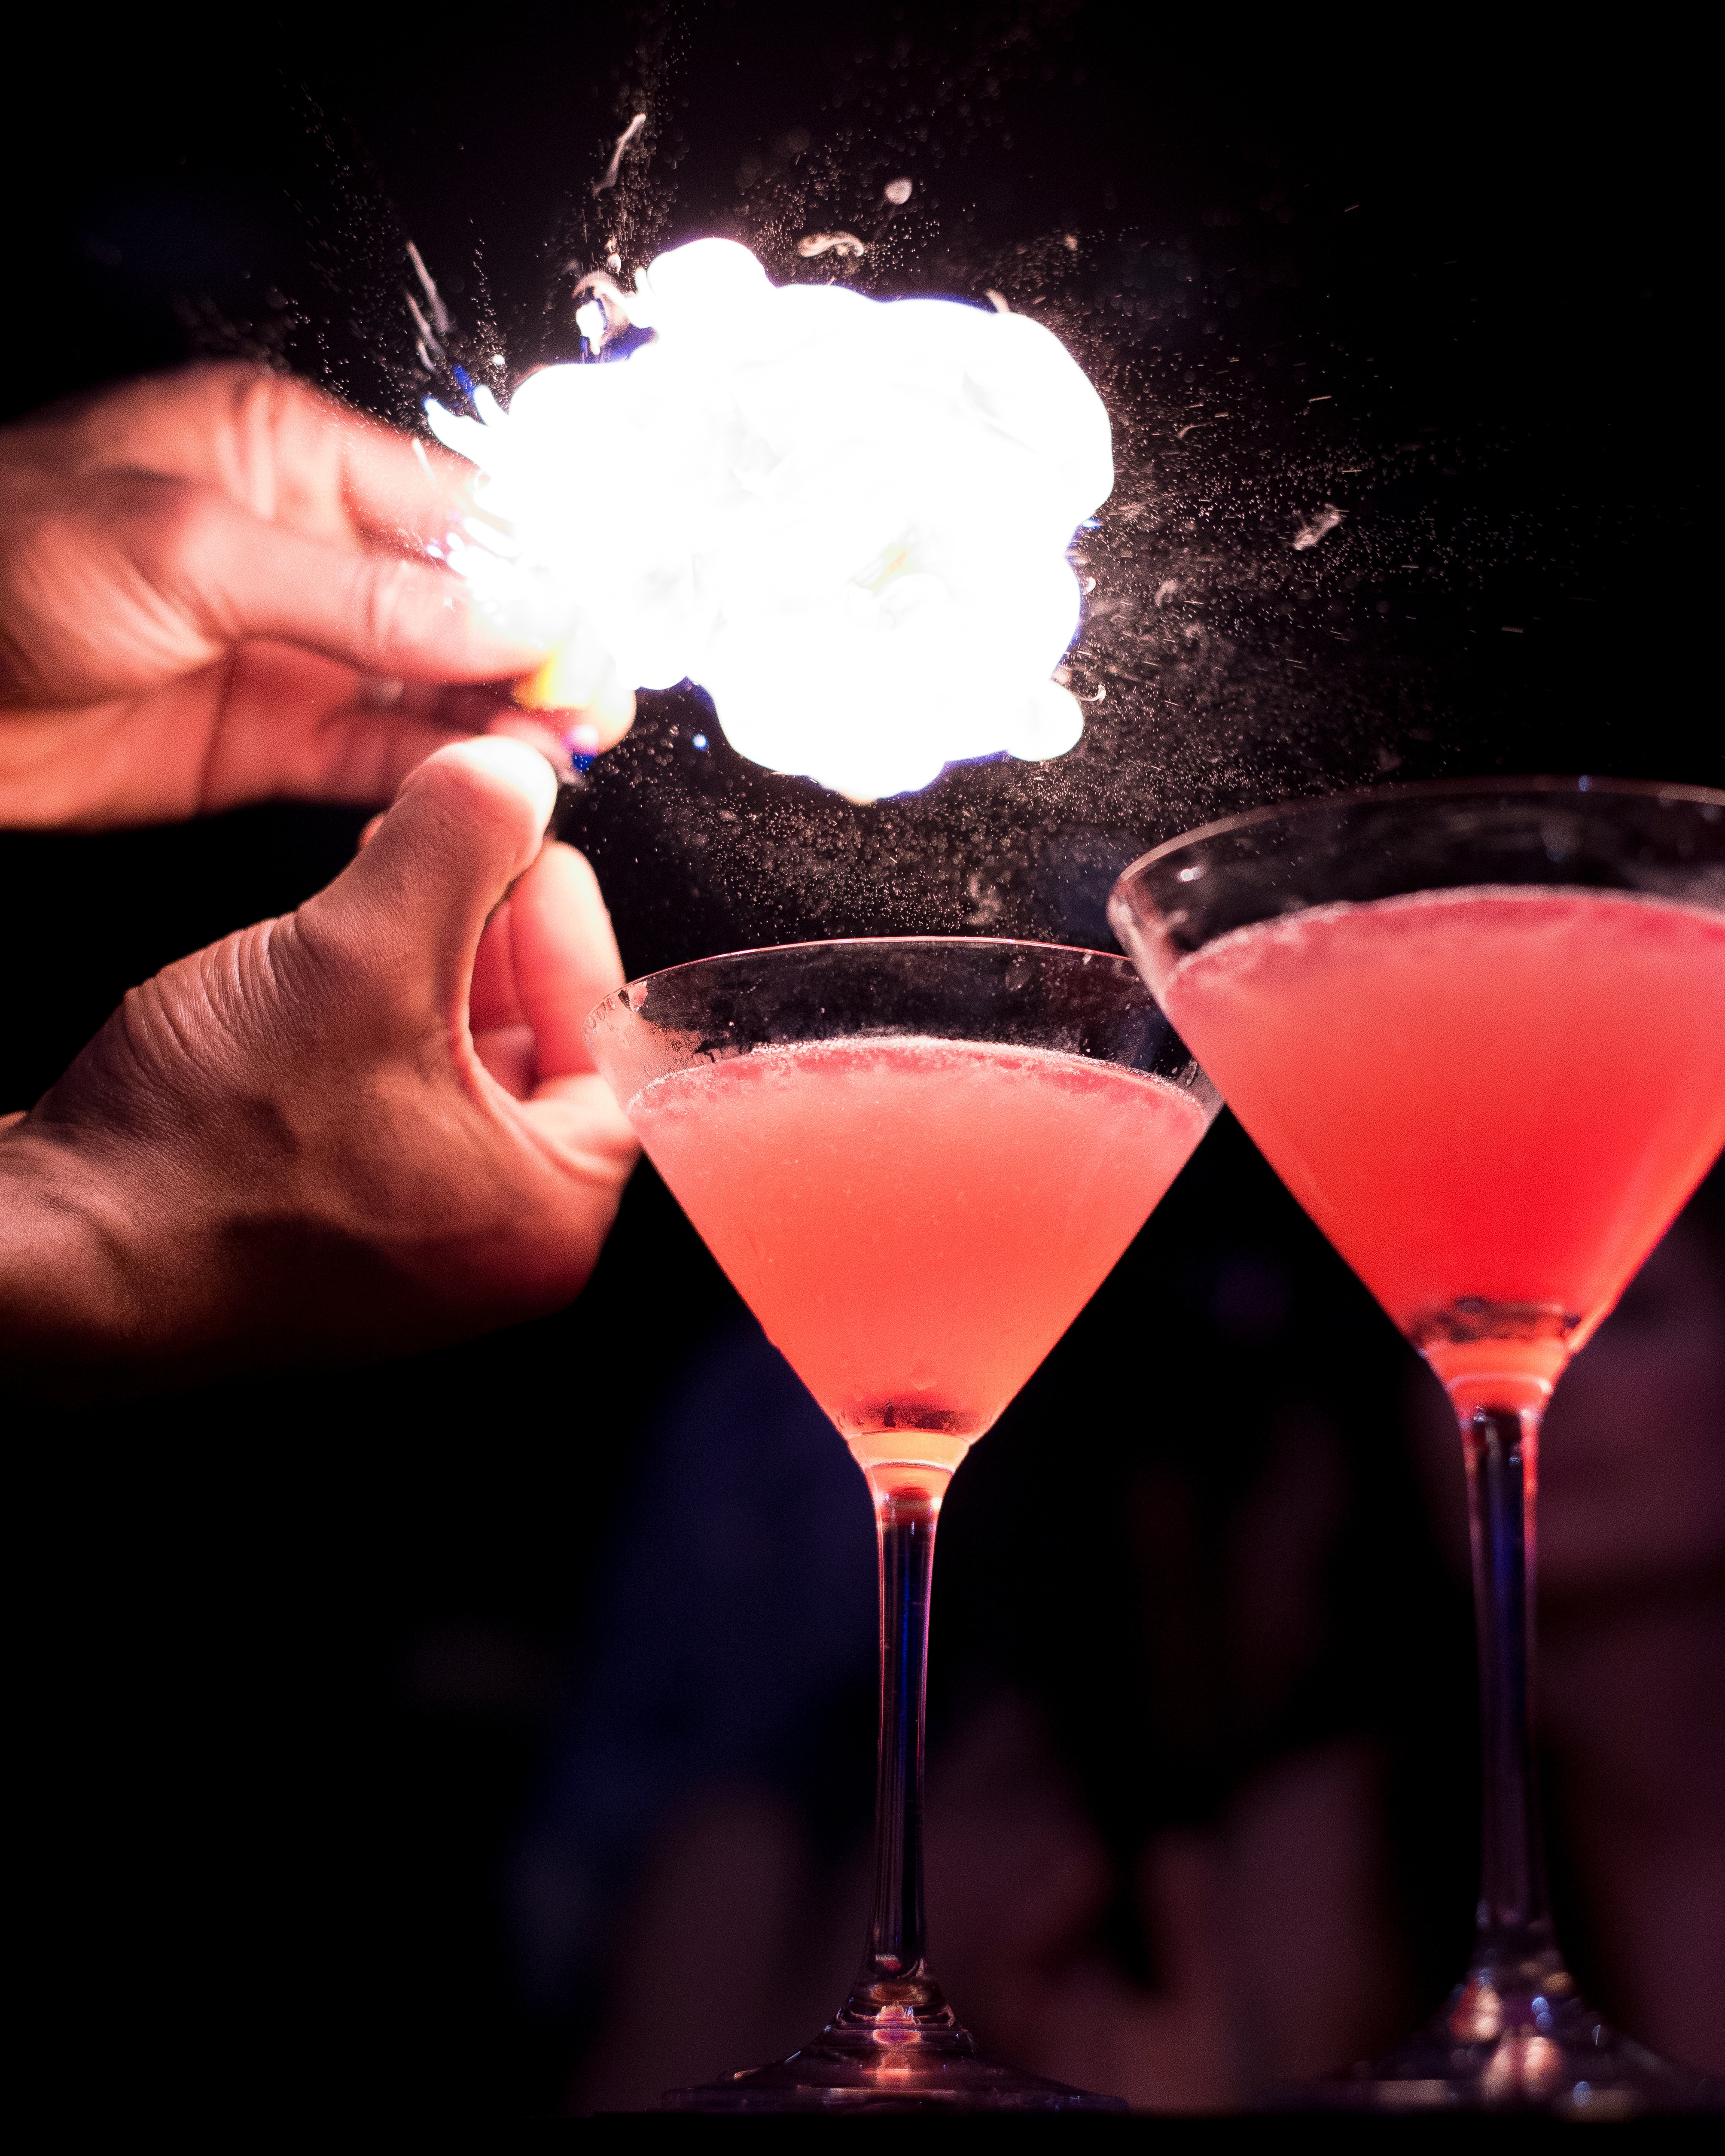
drink, cocktail, martini, liqueur, cosmopolitan, alcoholic beverage, pink lady, distilled beverage, non alcoholic beverage